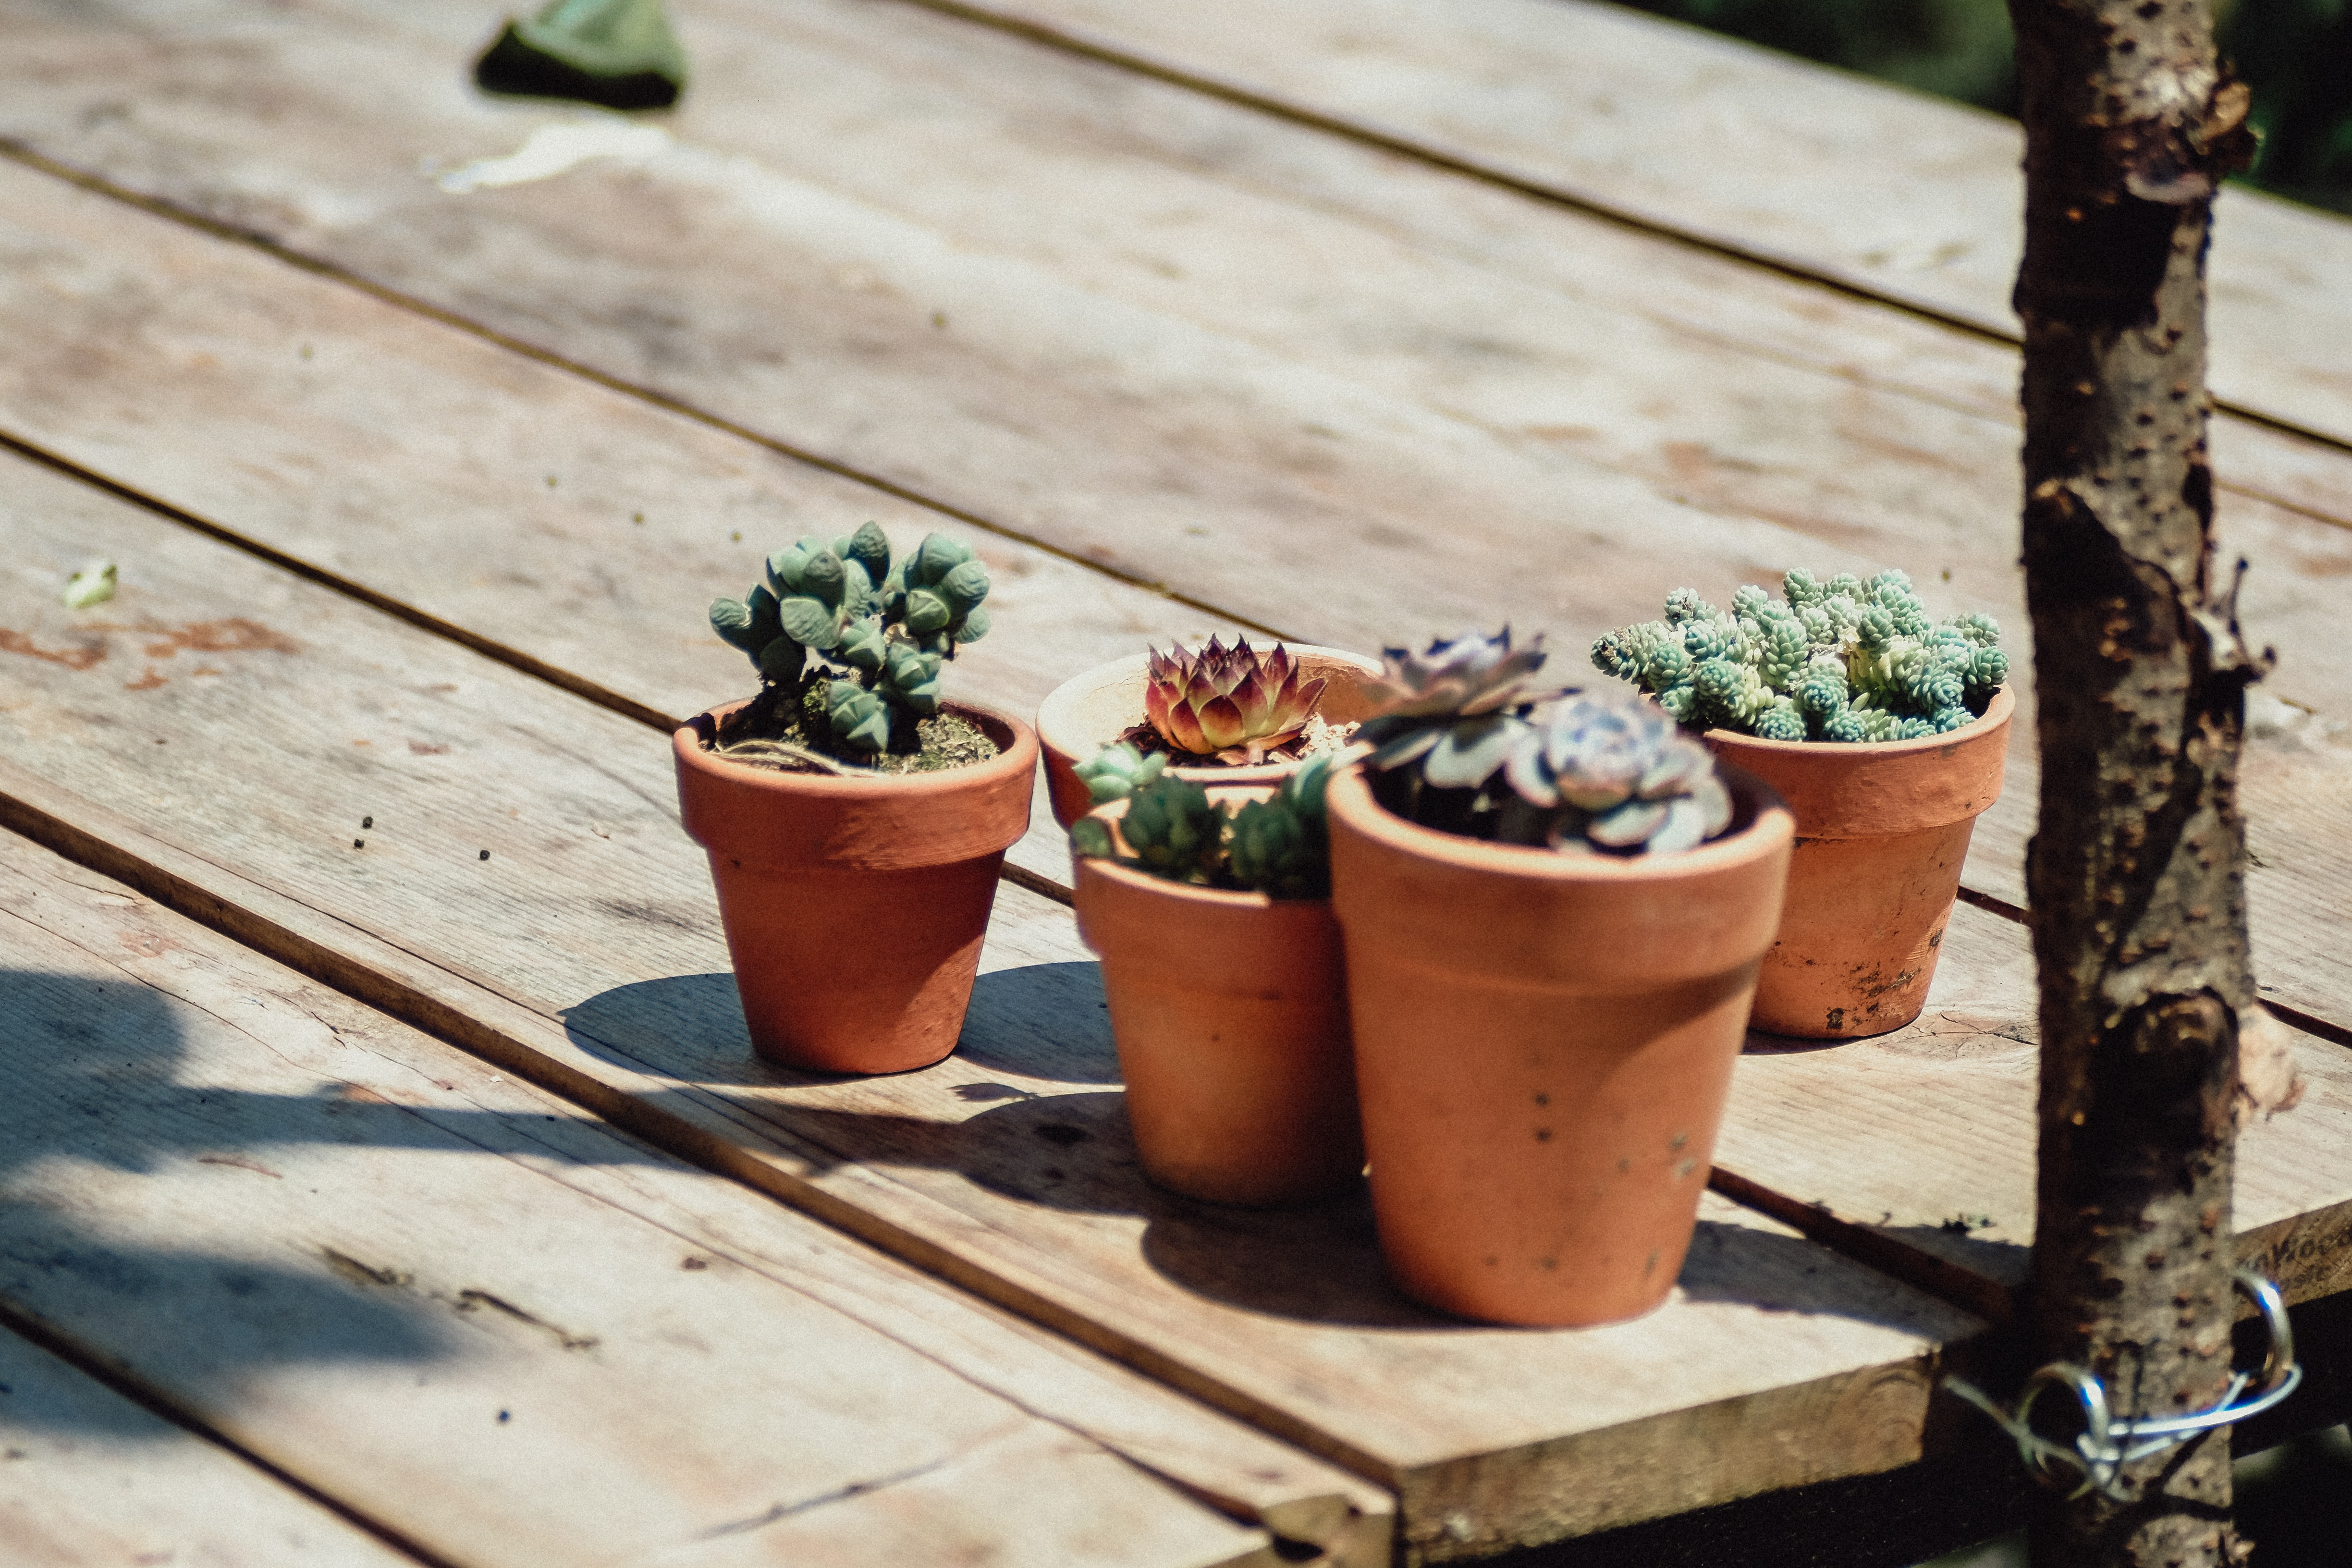
flowerpot, cactus, houseplant, flower, plant, succulent plant, hedgehog cactus